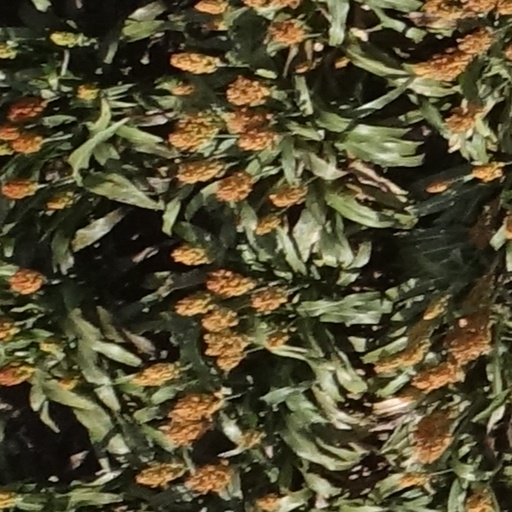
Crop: sorghum